Carbon nanobud

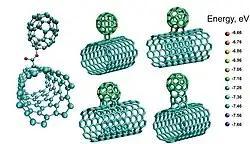
Computer models of several stable nanobud structures

In nanotechnology, a carbon nanobud is a material that combines carbon nanotubes and spheroidal fullerenes, both allotropes of carbon, forming "buds" attached to the tubes. Carbon nanobuds were discovered and synthesized in 2006.